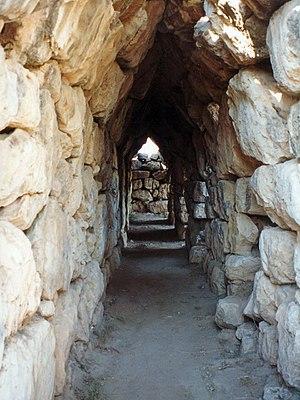
Tirynthe est une ancienne cité mycénienne du Péloponnèse, au sud d'Argos, sur le golfe Argolique.